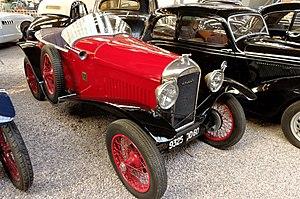
Amilcar C 4 (1923), Cabriolet skiff 2 places, 4 cyl. en ligne, latéral, 1044 cm3, 33 ch., vitesse max. 100 km/h (Musée Automobile Reims Champagne, Reims, Marne, France)
"L'Amilcar C4 est une voiturette conçue pour un usage familial entre 1922 et 1929 par le constructeur français Amilcar. La C4 est l'un des trois modèles présentés par Amilcar au Salon de l'Automobile de 1922; elle se démarque significativement des deux autres types CC et CS par son châssis. En effet, celui-ci s'est vu prolongé et rigidifié en vue d'accueillir une à deux places supplémentaires. La marque ayant pour coutume de proposer à la livraison ses modèles sous forme de châssis-moteur, on trouve cependant au catalogue différentes carrosseries : torpédos, torpédos sport à diverses pointes, conduites intérieures et même une utilitaire appelée ""voiture de petite livraison"".